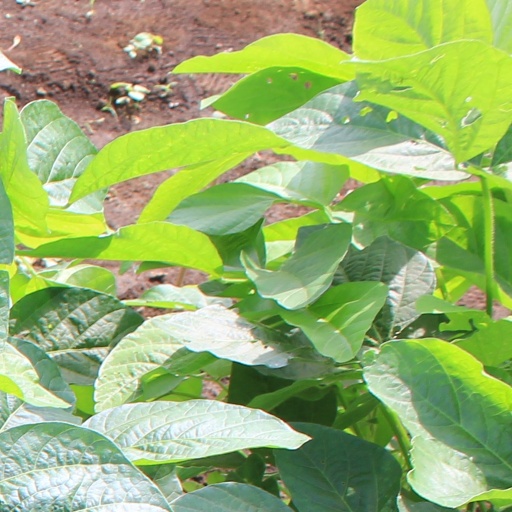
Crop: soybean